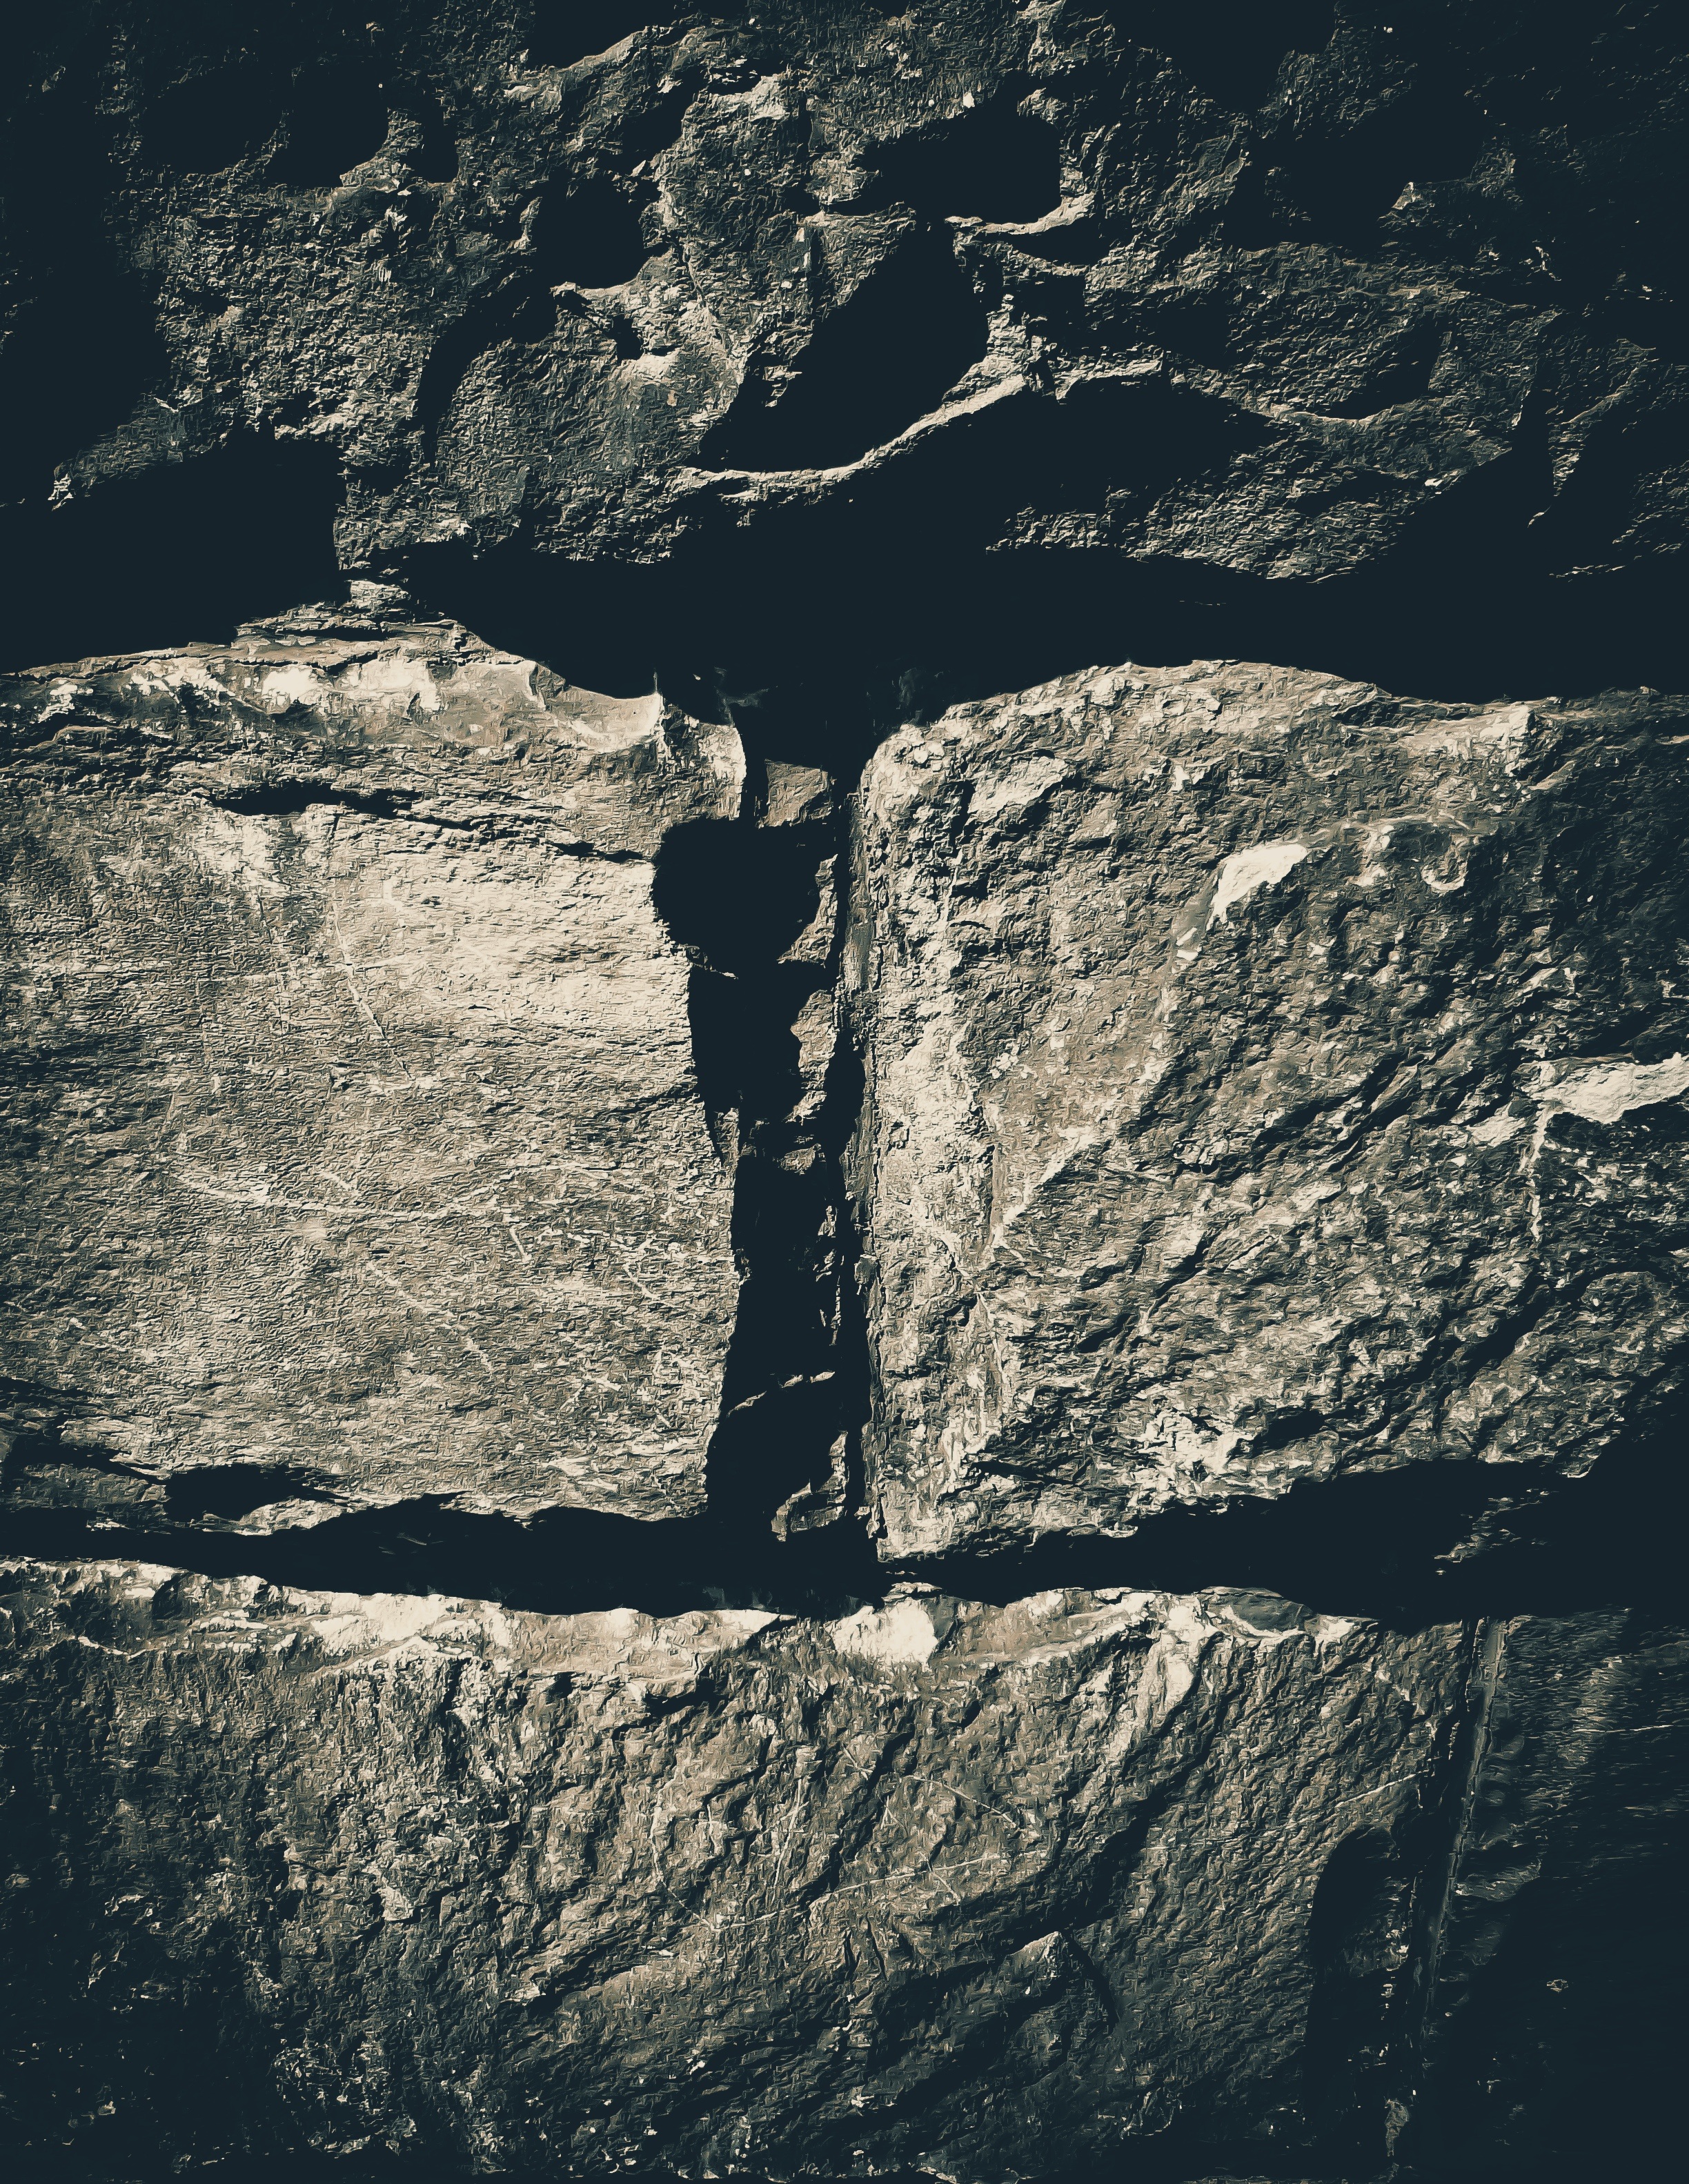
black and white, texture, atmosphere, wall, stone, ice, reflection, shadow, monochrome, terrain, black white, earth, granite, aerial photography, astronomical object, granite stones, monochrome photography, atmosphere of earth